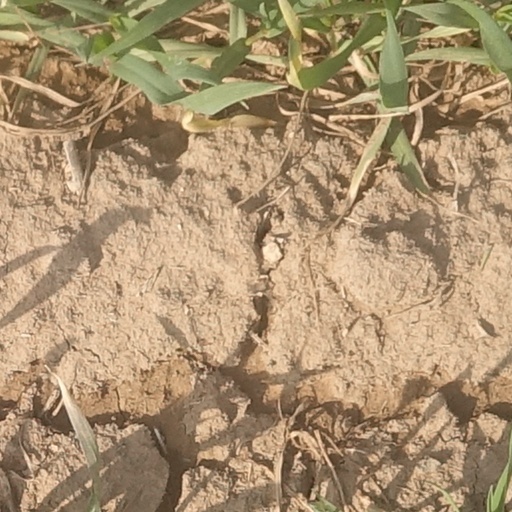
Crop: wheat